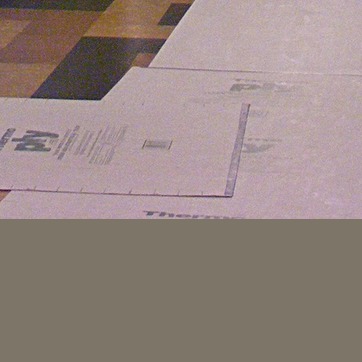
Material: paper